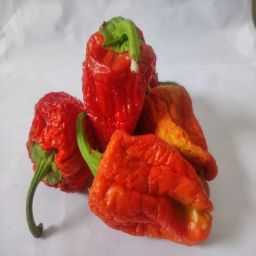
Crop: Bell Pepper
Quality: Dried